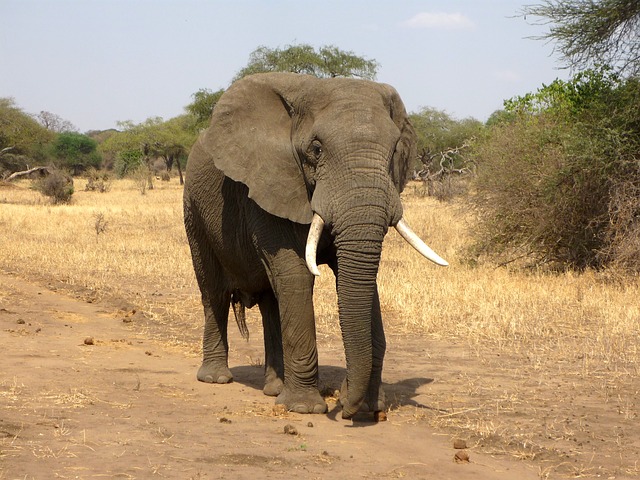
Label: elefante